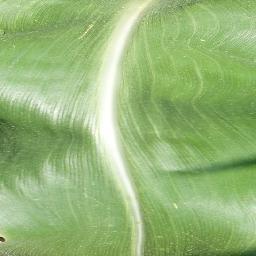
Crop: corn
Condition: (maize)_healthy